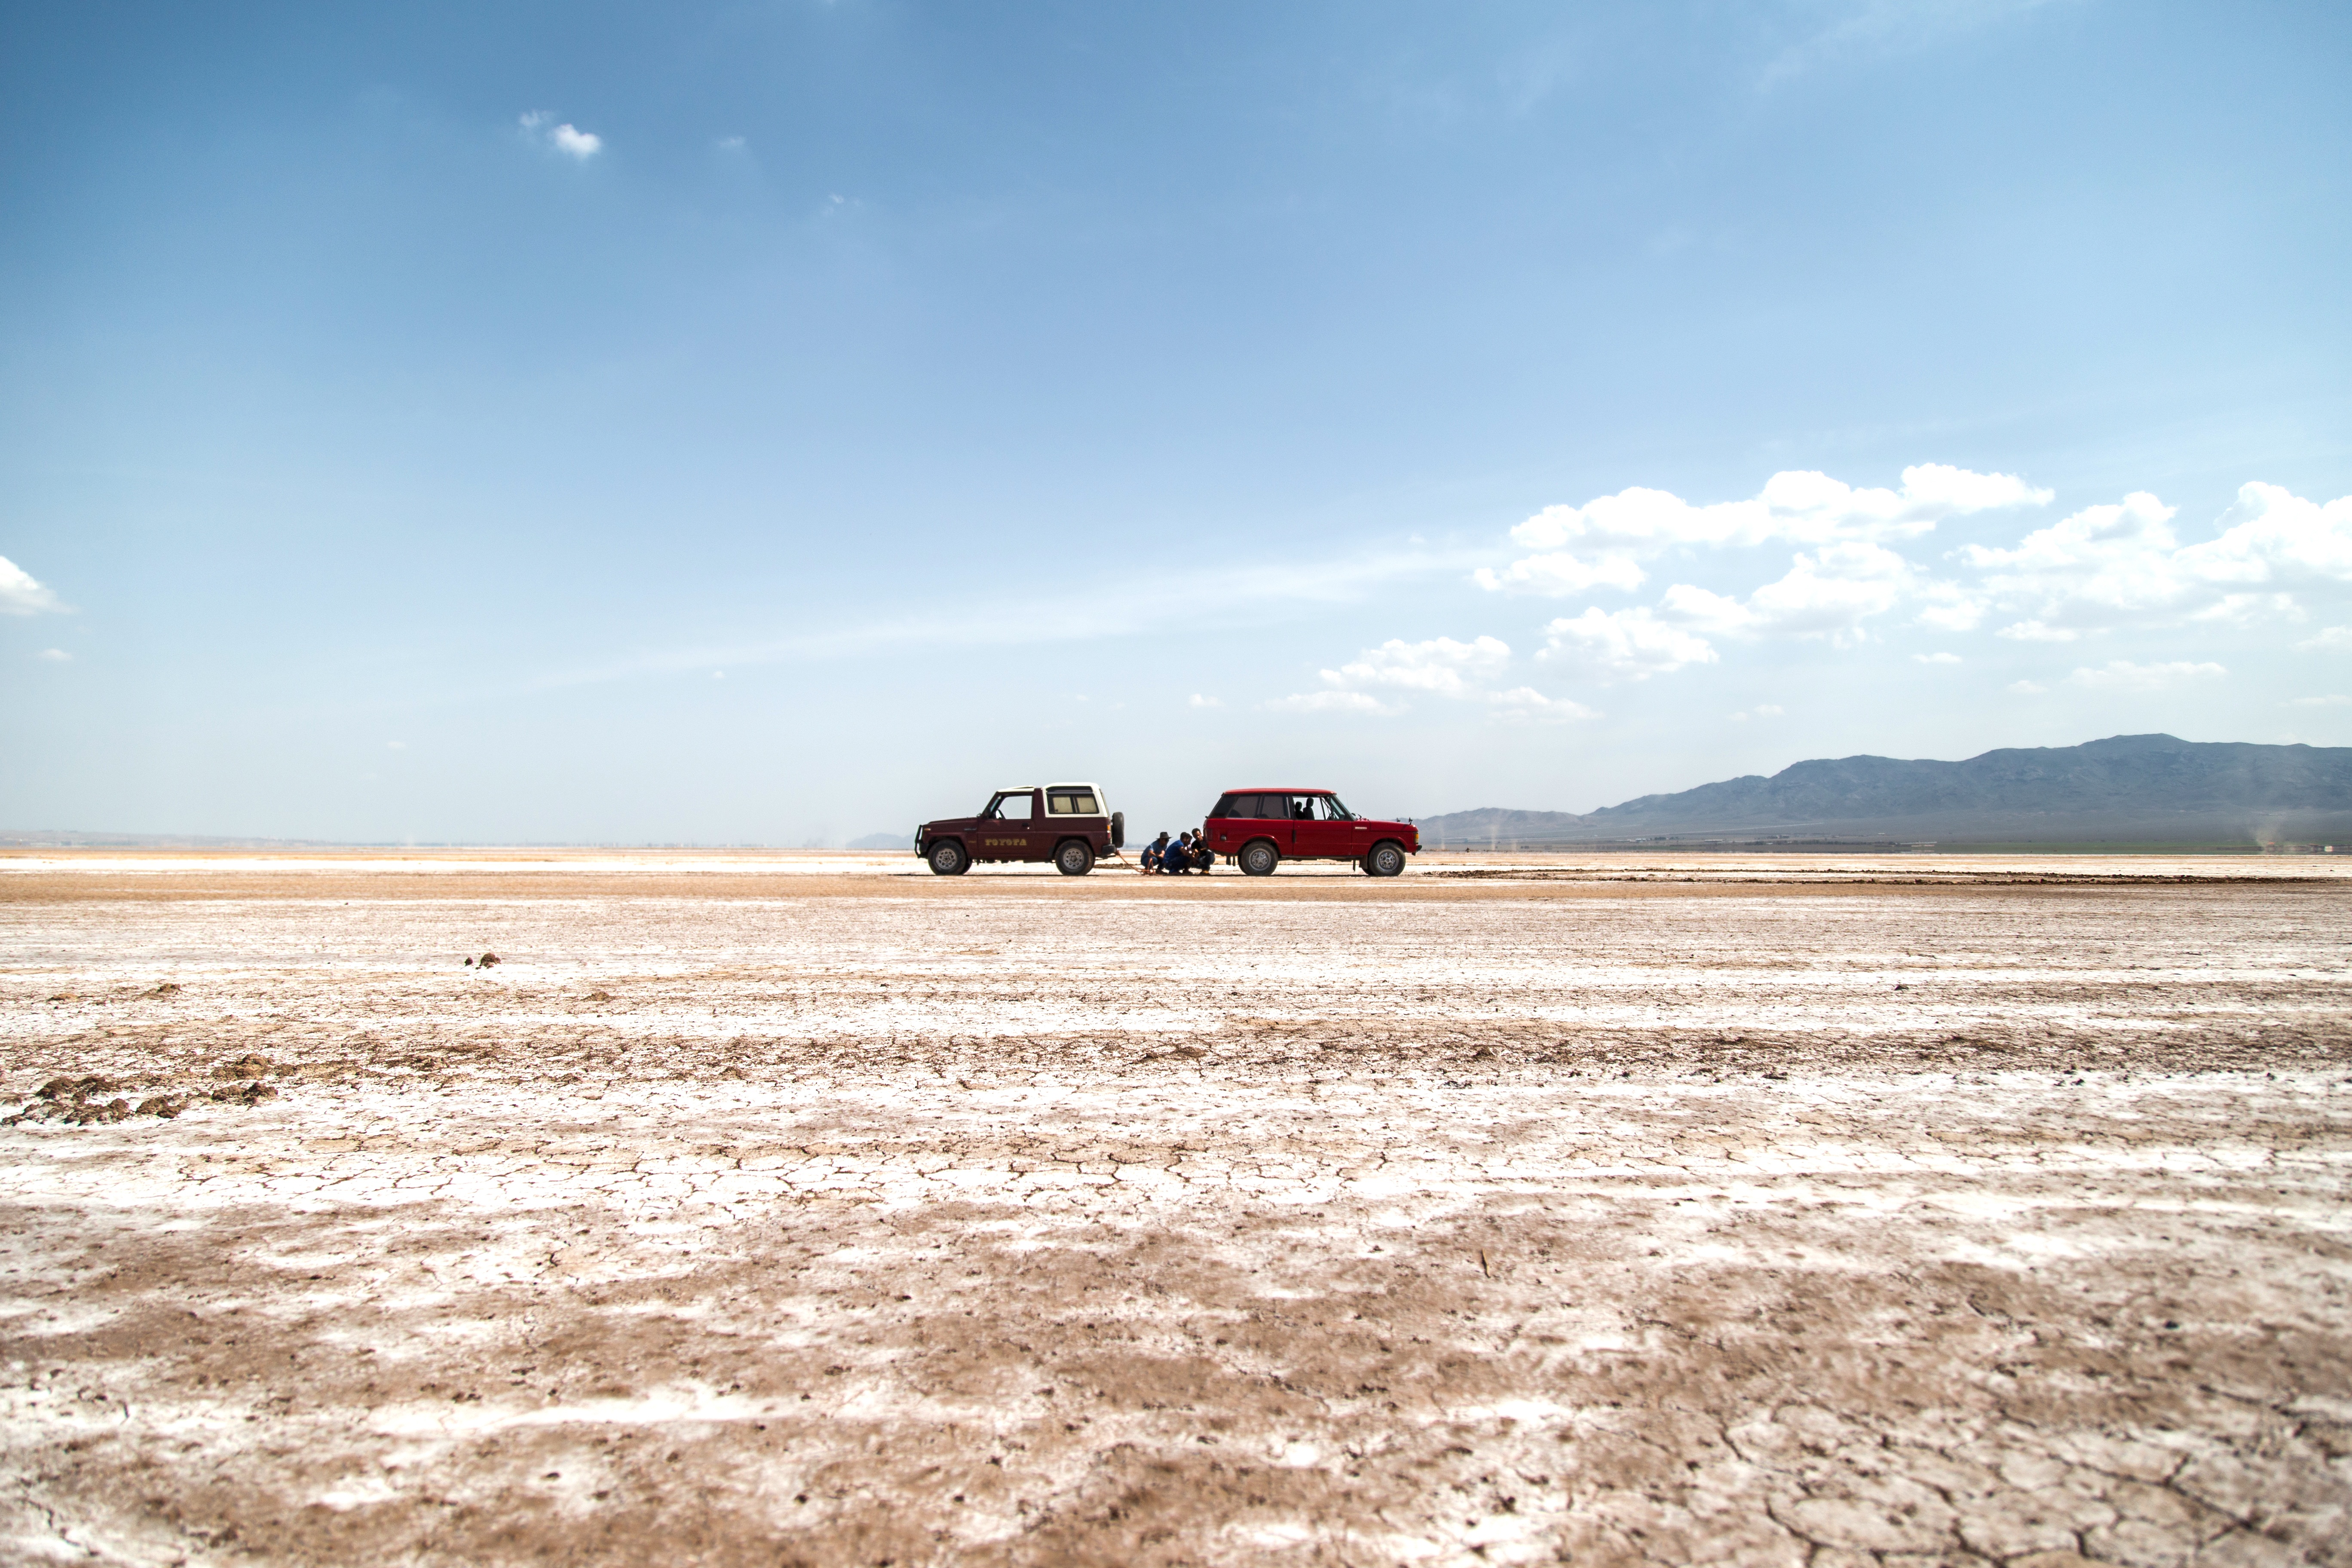
beach, landscape, sea, coast, sand, horizon, shore, lake, body of water, habitat, mudflat, natural environment